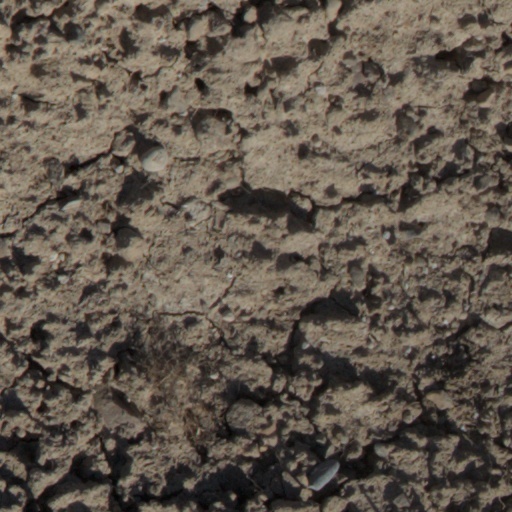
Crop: wheat